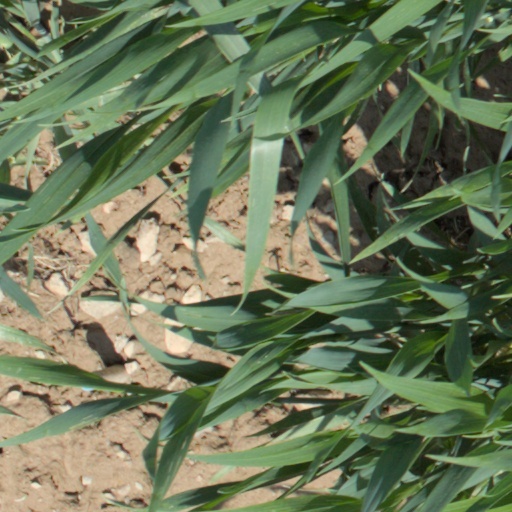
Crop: wheat